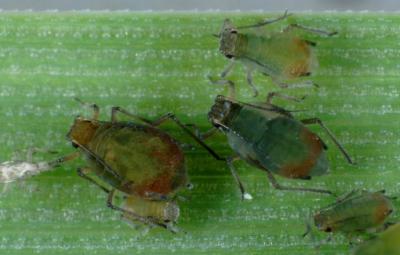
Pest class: bird_cherry_oat_aphid